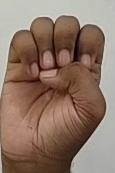
ASL sign: E